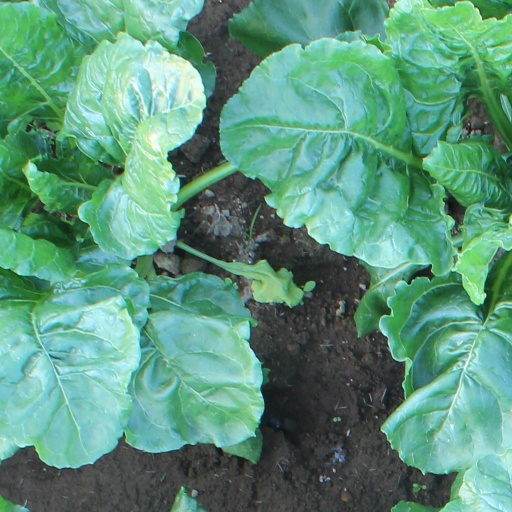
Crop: sugar beet